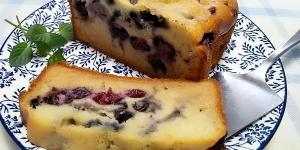
queque de arandanos